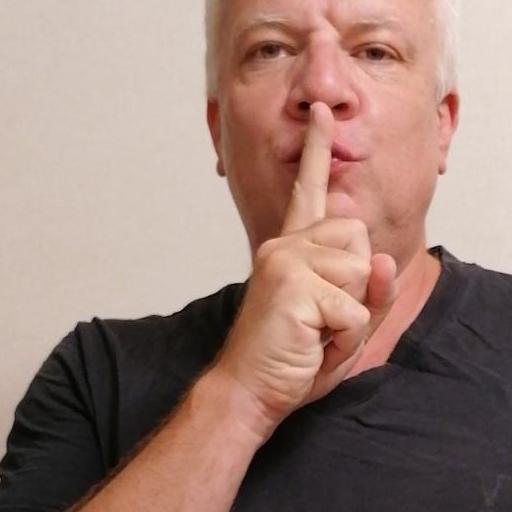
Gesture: mute